Georgina Rono

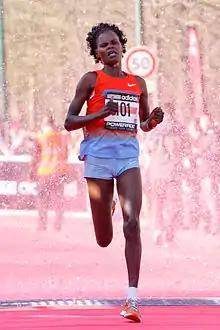
Gorgina Rono, 2nd of Paris Half Marathon 2014

Georgina J. Rono (born 19 May 1980 in Kapsabet, Rift Valley Province) is a Kenyan long-distance runner who specialises in marathon running. She was third at the 2012 Boston Marathon. Rono won the Hamburg Marathon in 2014.